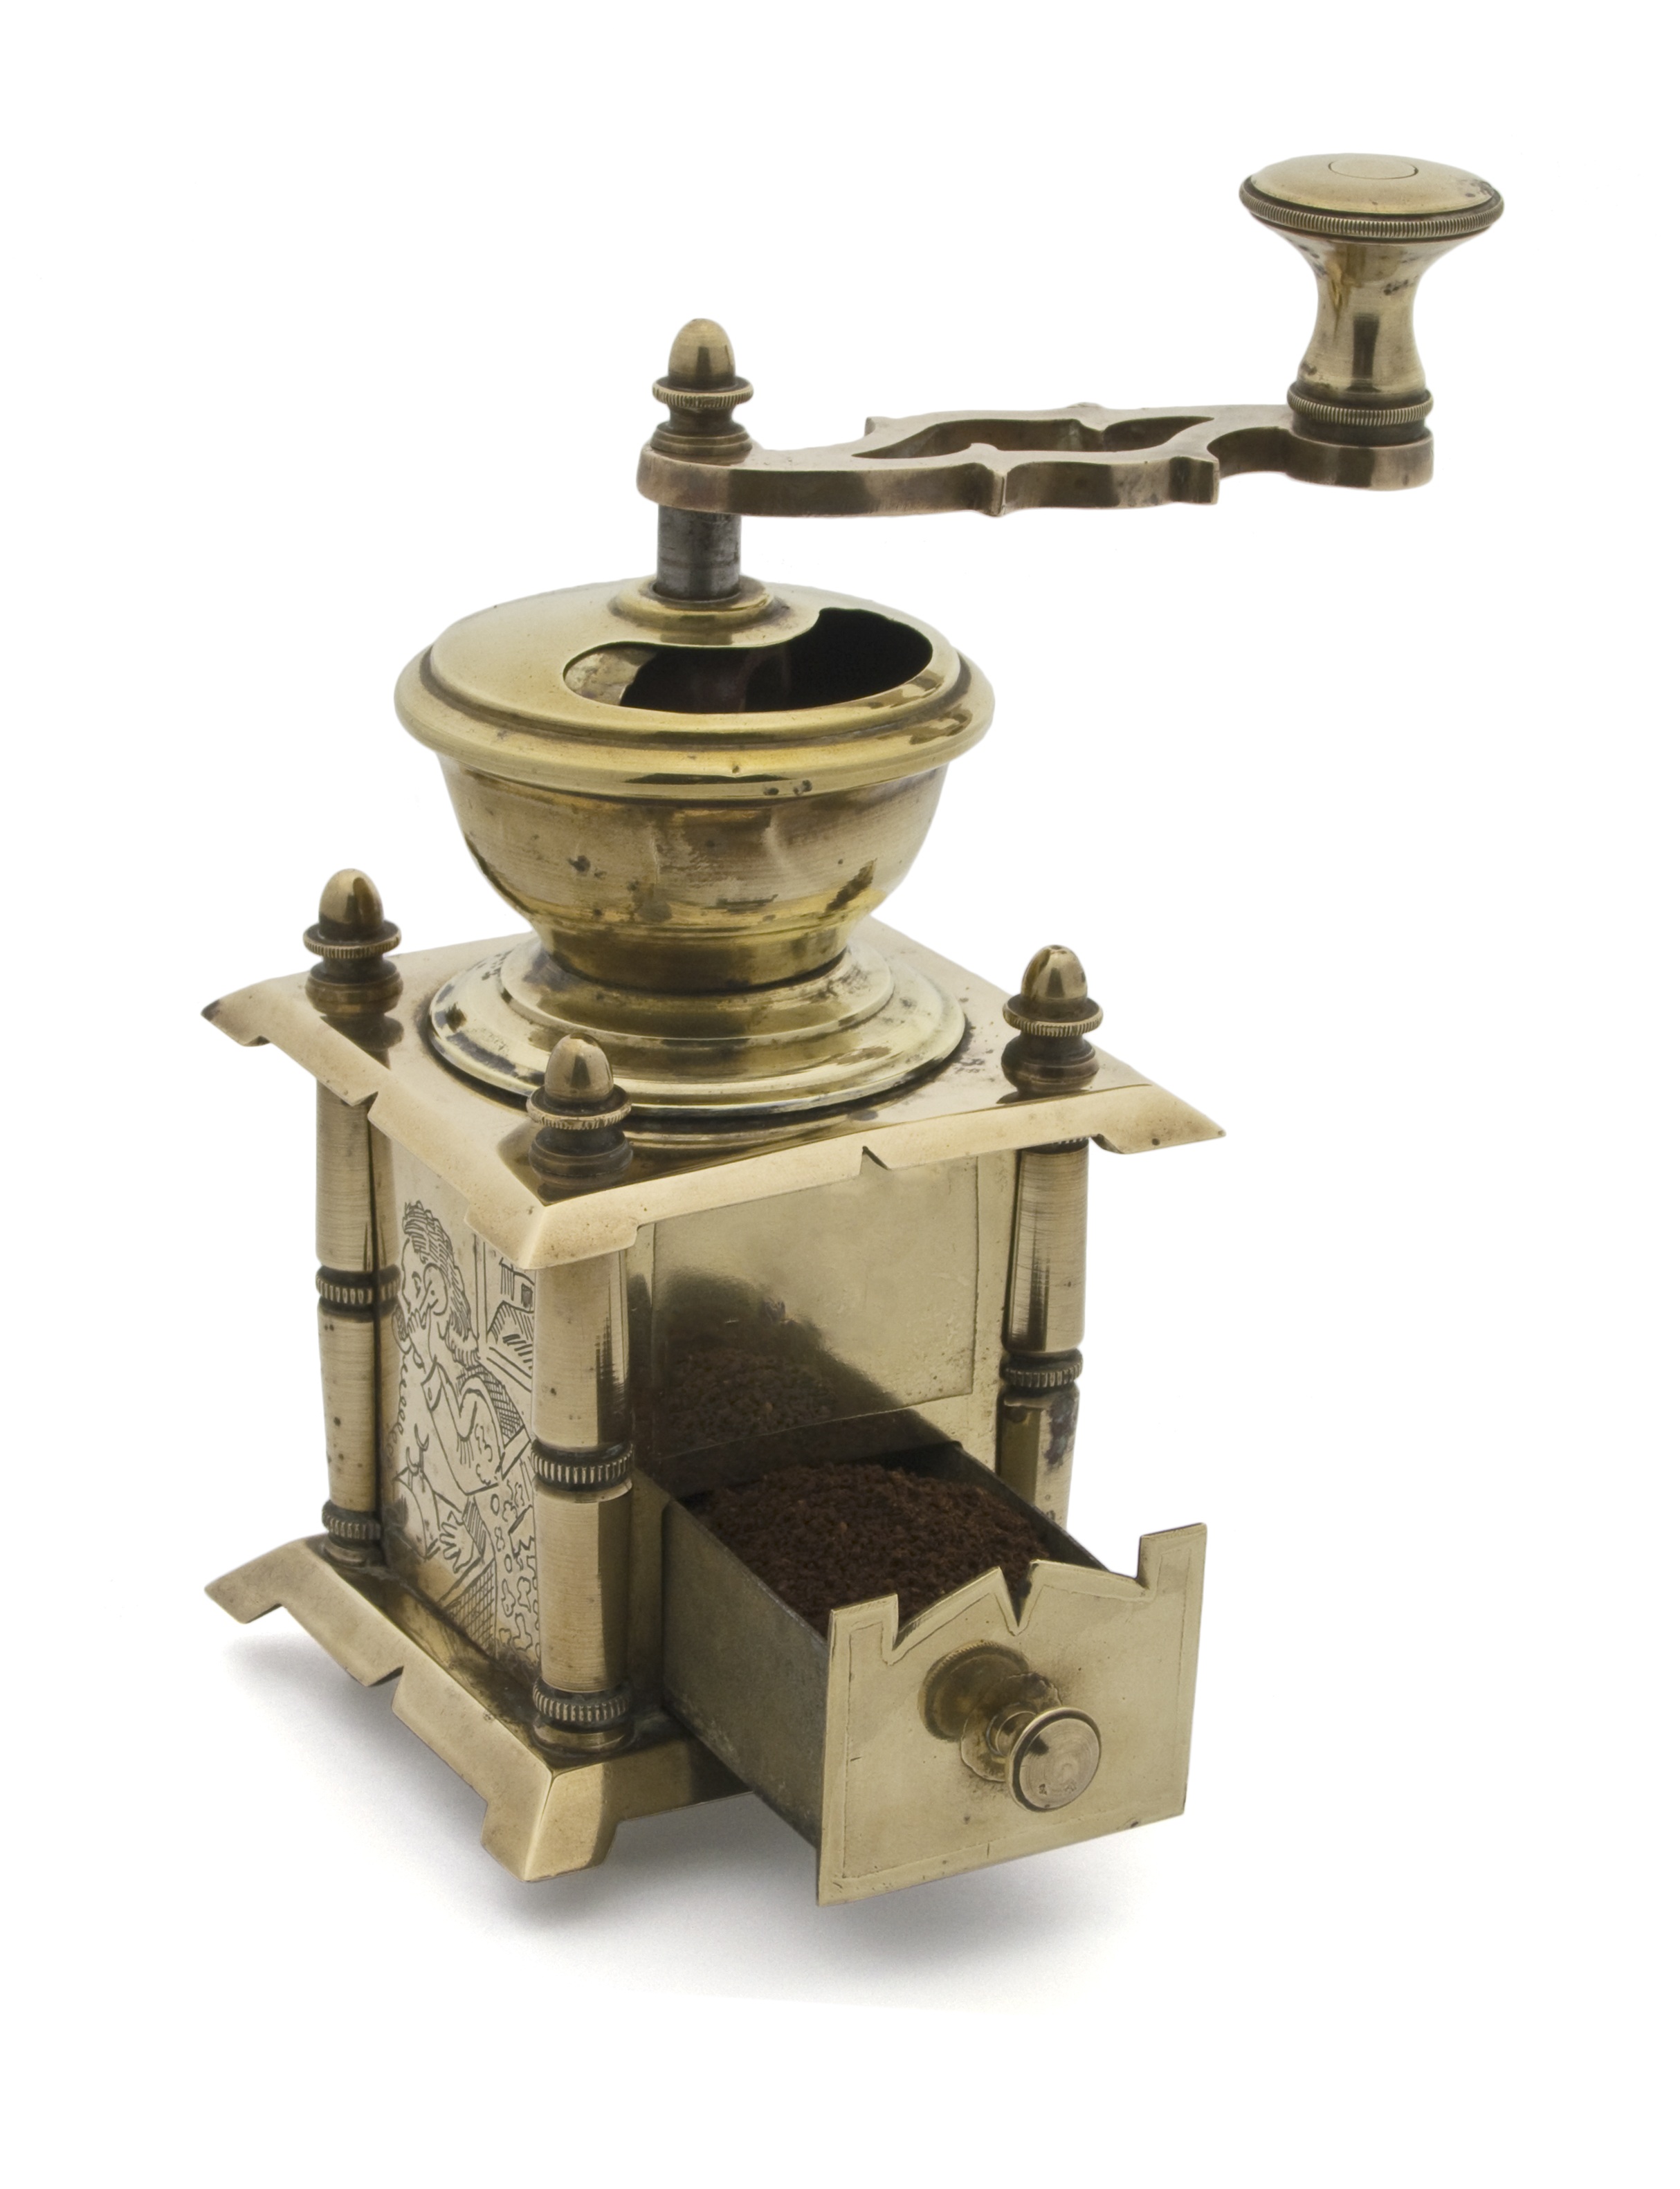
coffee, vintage, retro, rustic, coffee grinder, product, grinder, brass, coffee mill, small appliance